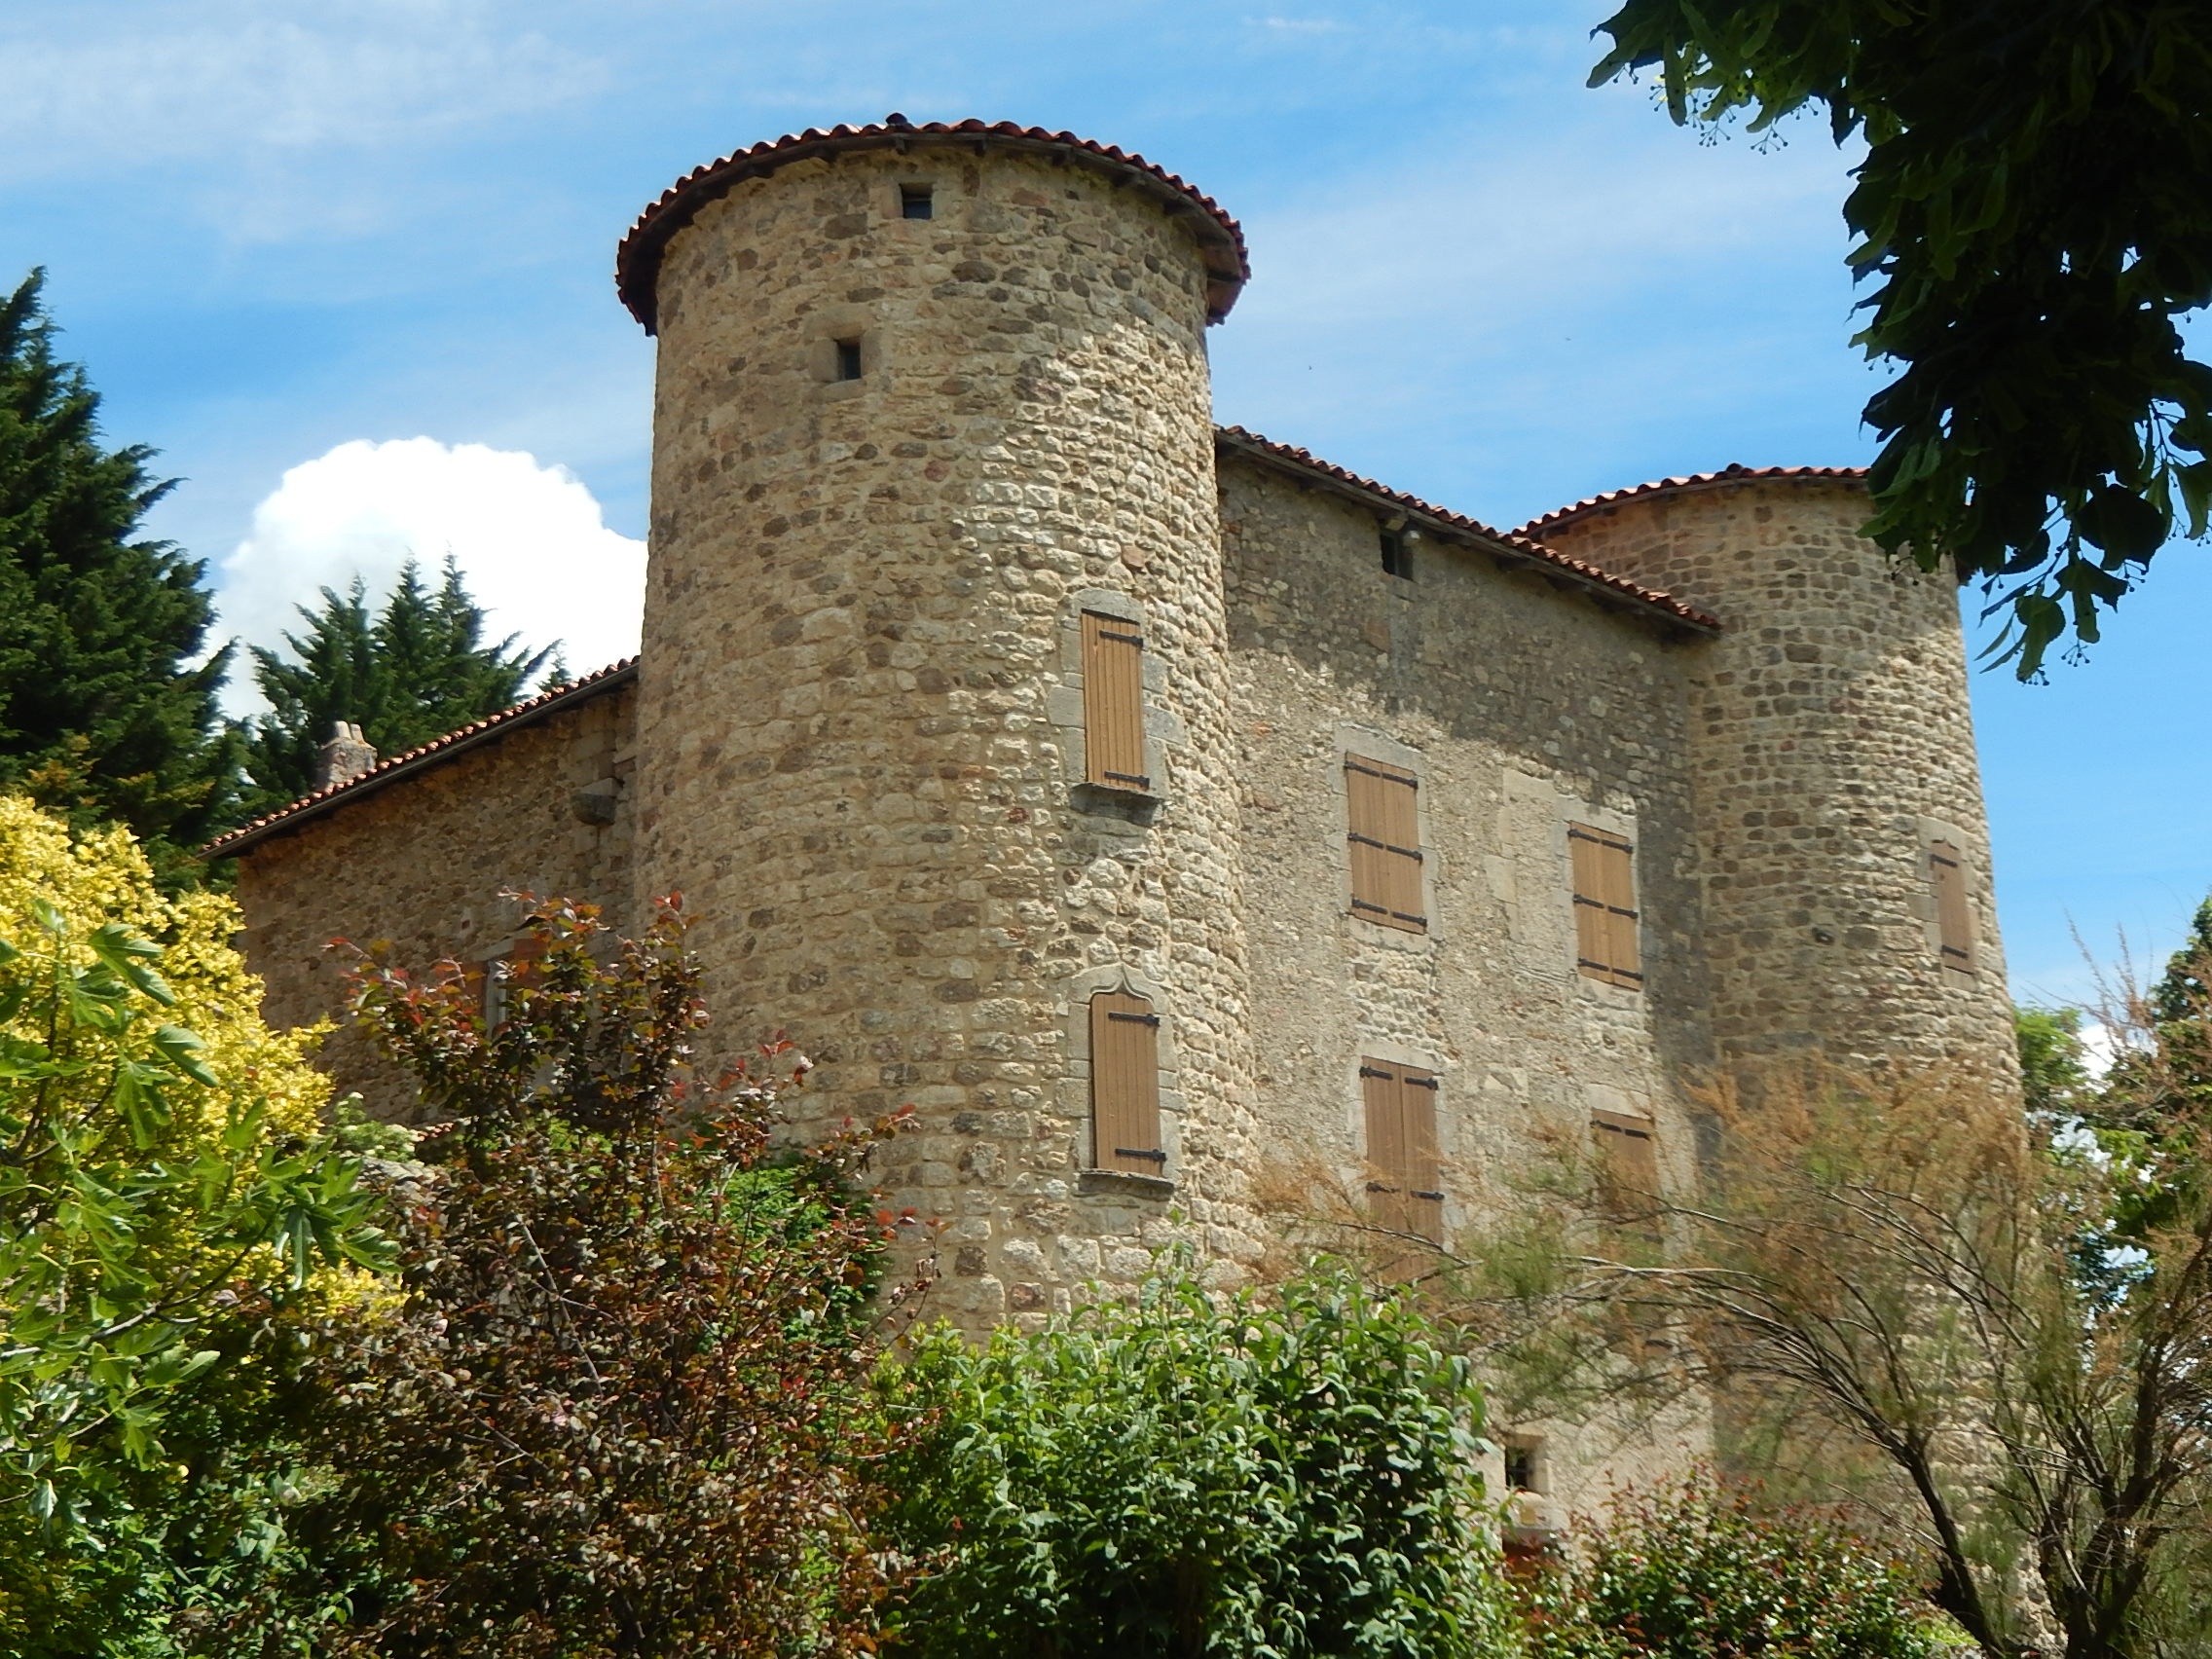
field, building, chateau, village, tower, castle, fortification, stronghold, monastery, estate, rural area, old building stones, water castle